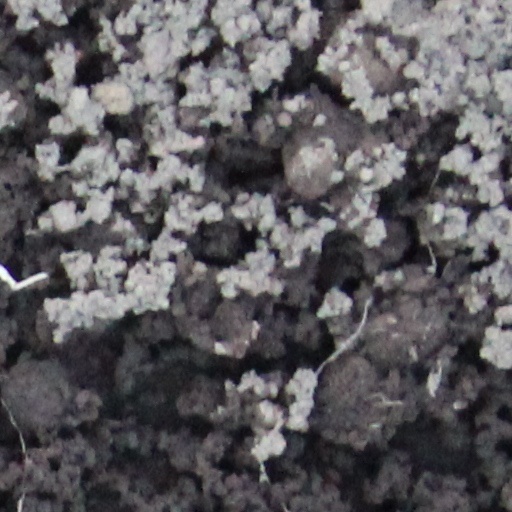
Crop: wheat